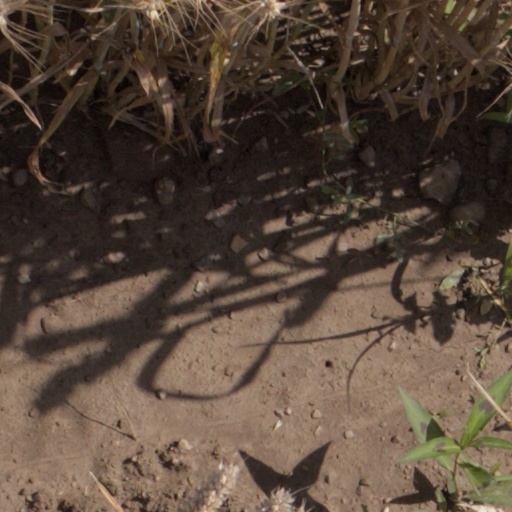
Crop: wheat